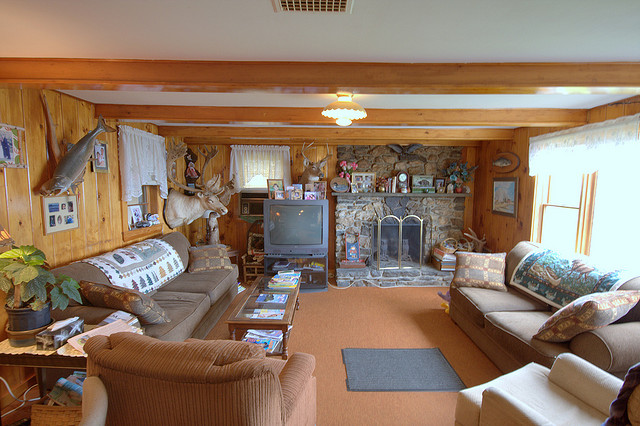
user: Given an image and a question. Answer the question in a short answer. Question: What kind of panel tv is that? Short Answer:
assistant: led